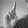
ASL letter: L